Mercedes-Benz O405

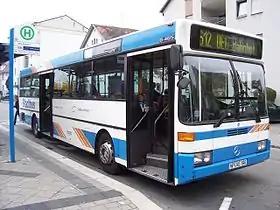
Mercedes-Benz O405 (integral) in Germany

The Mercedes-Benz O405 is a single-decker bus manufactured by Mercedes-Benz from the mid-1980s to the early 2000s as either an integral bus or a bus chassis; it was the last VöV SL-II standard bus in production. It replaced the O305 and was widely used in Europe, the United Kingdom, Australia and Singapore with 12,000 produced.